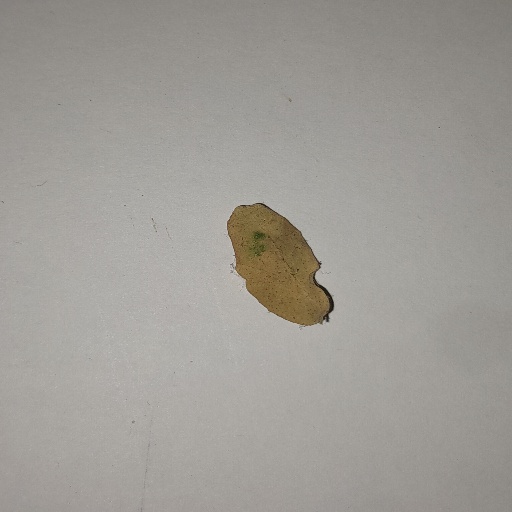
Species: Sojina
Leaf condition: Yellow Leaf